San Francisquito Creek

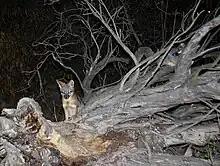
Pair of gray foxes ("Urocyon cinereoargenteus"), the only tree-climbing canid in the Americas, den and forage for rodents, grasshoppers and berries near the mouth of Matadero Creek in the Palo Alto Baylands

Recently, gray foxes ("Urocyon cinereoargenteus") have been documented near the mouth of San Francisquito Creek (see photo) and on the Palo Alto Golf Course. Populations of gray fox have increased in the South Bay since the U.S. Fish and Wildlife Service has culled non-native red foxes ("Vulpes vulpes") because the latter prey on the endangered California clapper rail ("Rallus longirostris obsoletus"). Genetically, gray fox are the most basal of all canids.